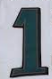
Number: 1